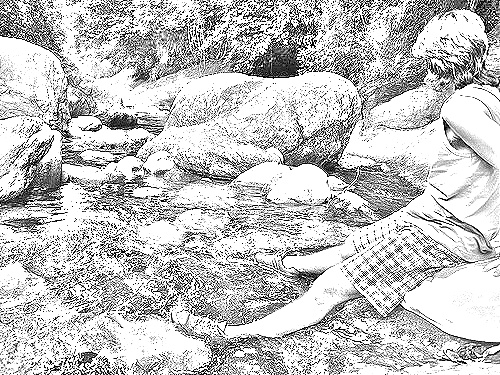
Portrait style: Sketch Portrait